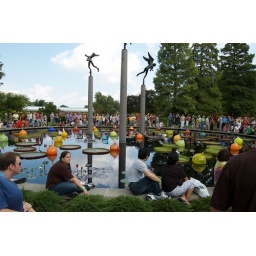
cool glass things in the water